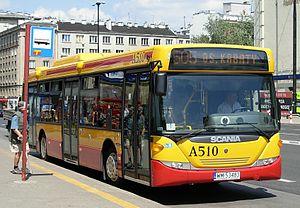
Le Scania OmniCity est une gamme d'autobus à plancher bas de la société Scania. Il est intégralement construit en Pologne, à Słupsk.